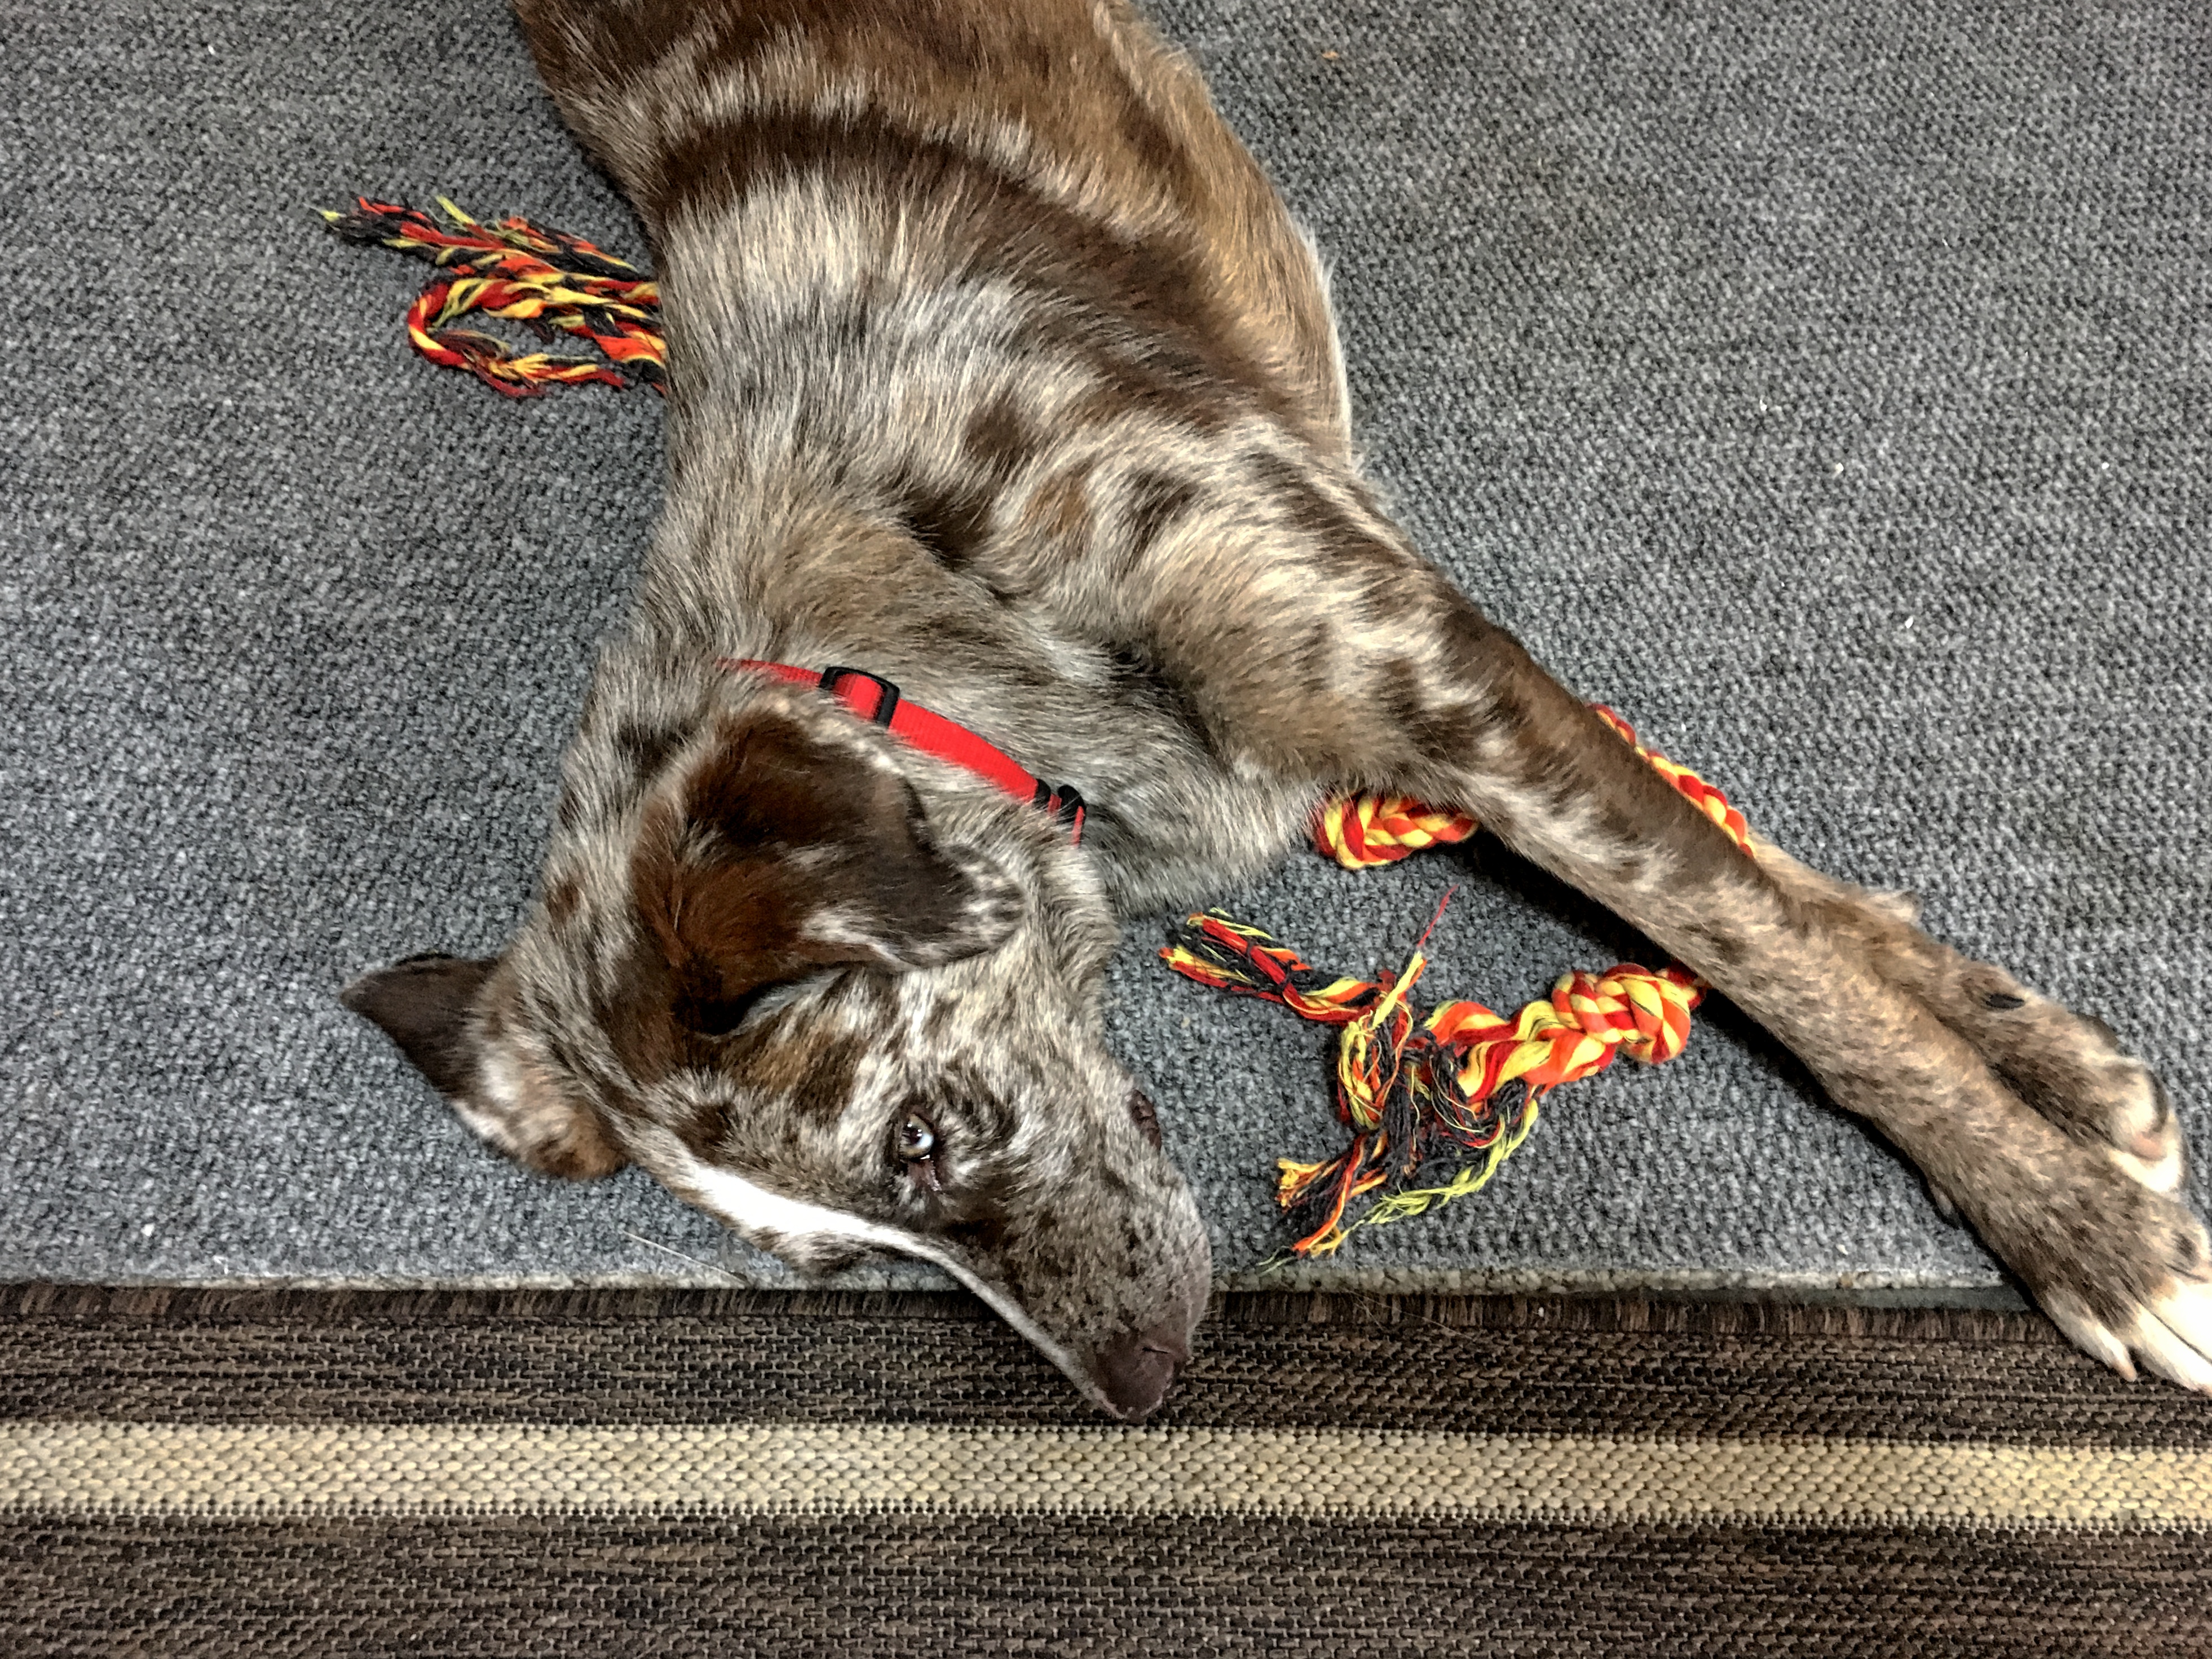
dog, kitten, cat, mammal, vertebrate, felix, bengal, small to medium sized cats, cat like mammal